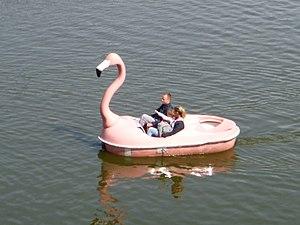
Flamingos Bagatelle
Le parc Bagatelle est un parc d'attractions situé dans la commune de Rang-du-Fliers, sur la Côte d'Opale, dans la région Hauts-de-France. Il comprend une trentaine d'attractions ainsi que des jeux payants et spectacles. C'est le plus ancien parc d'attractions français en activité.